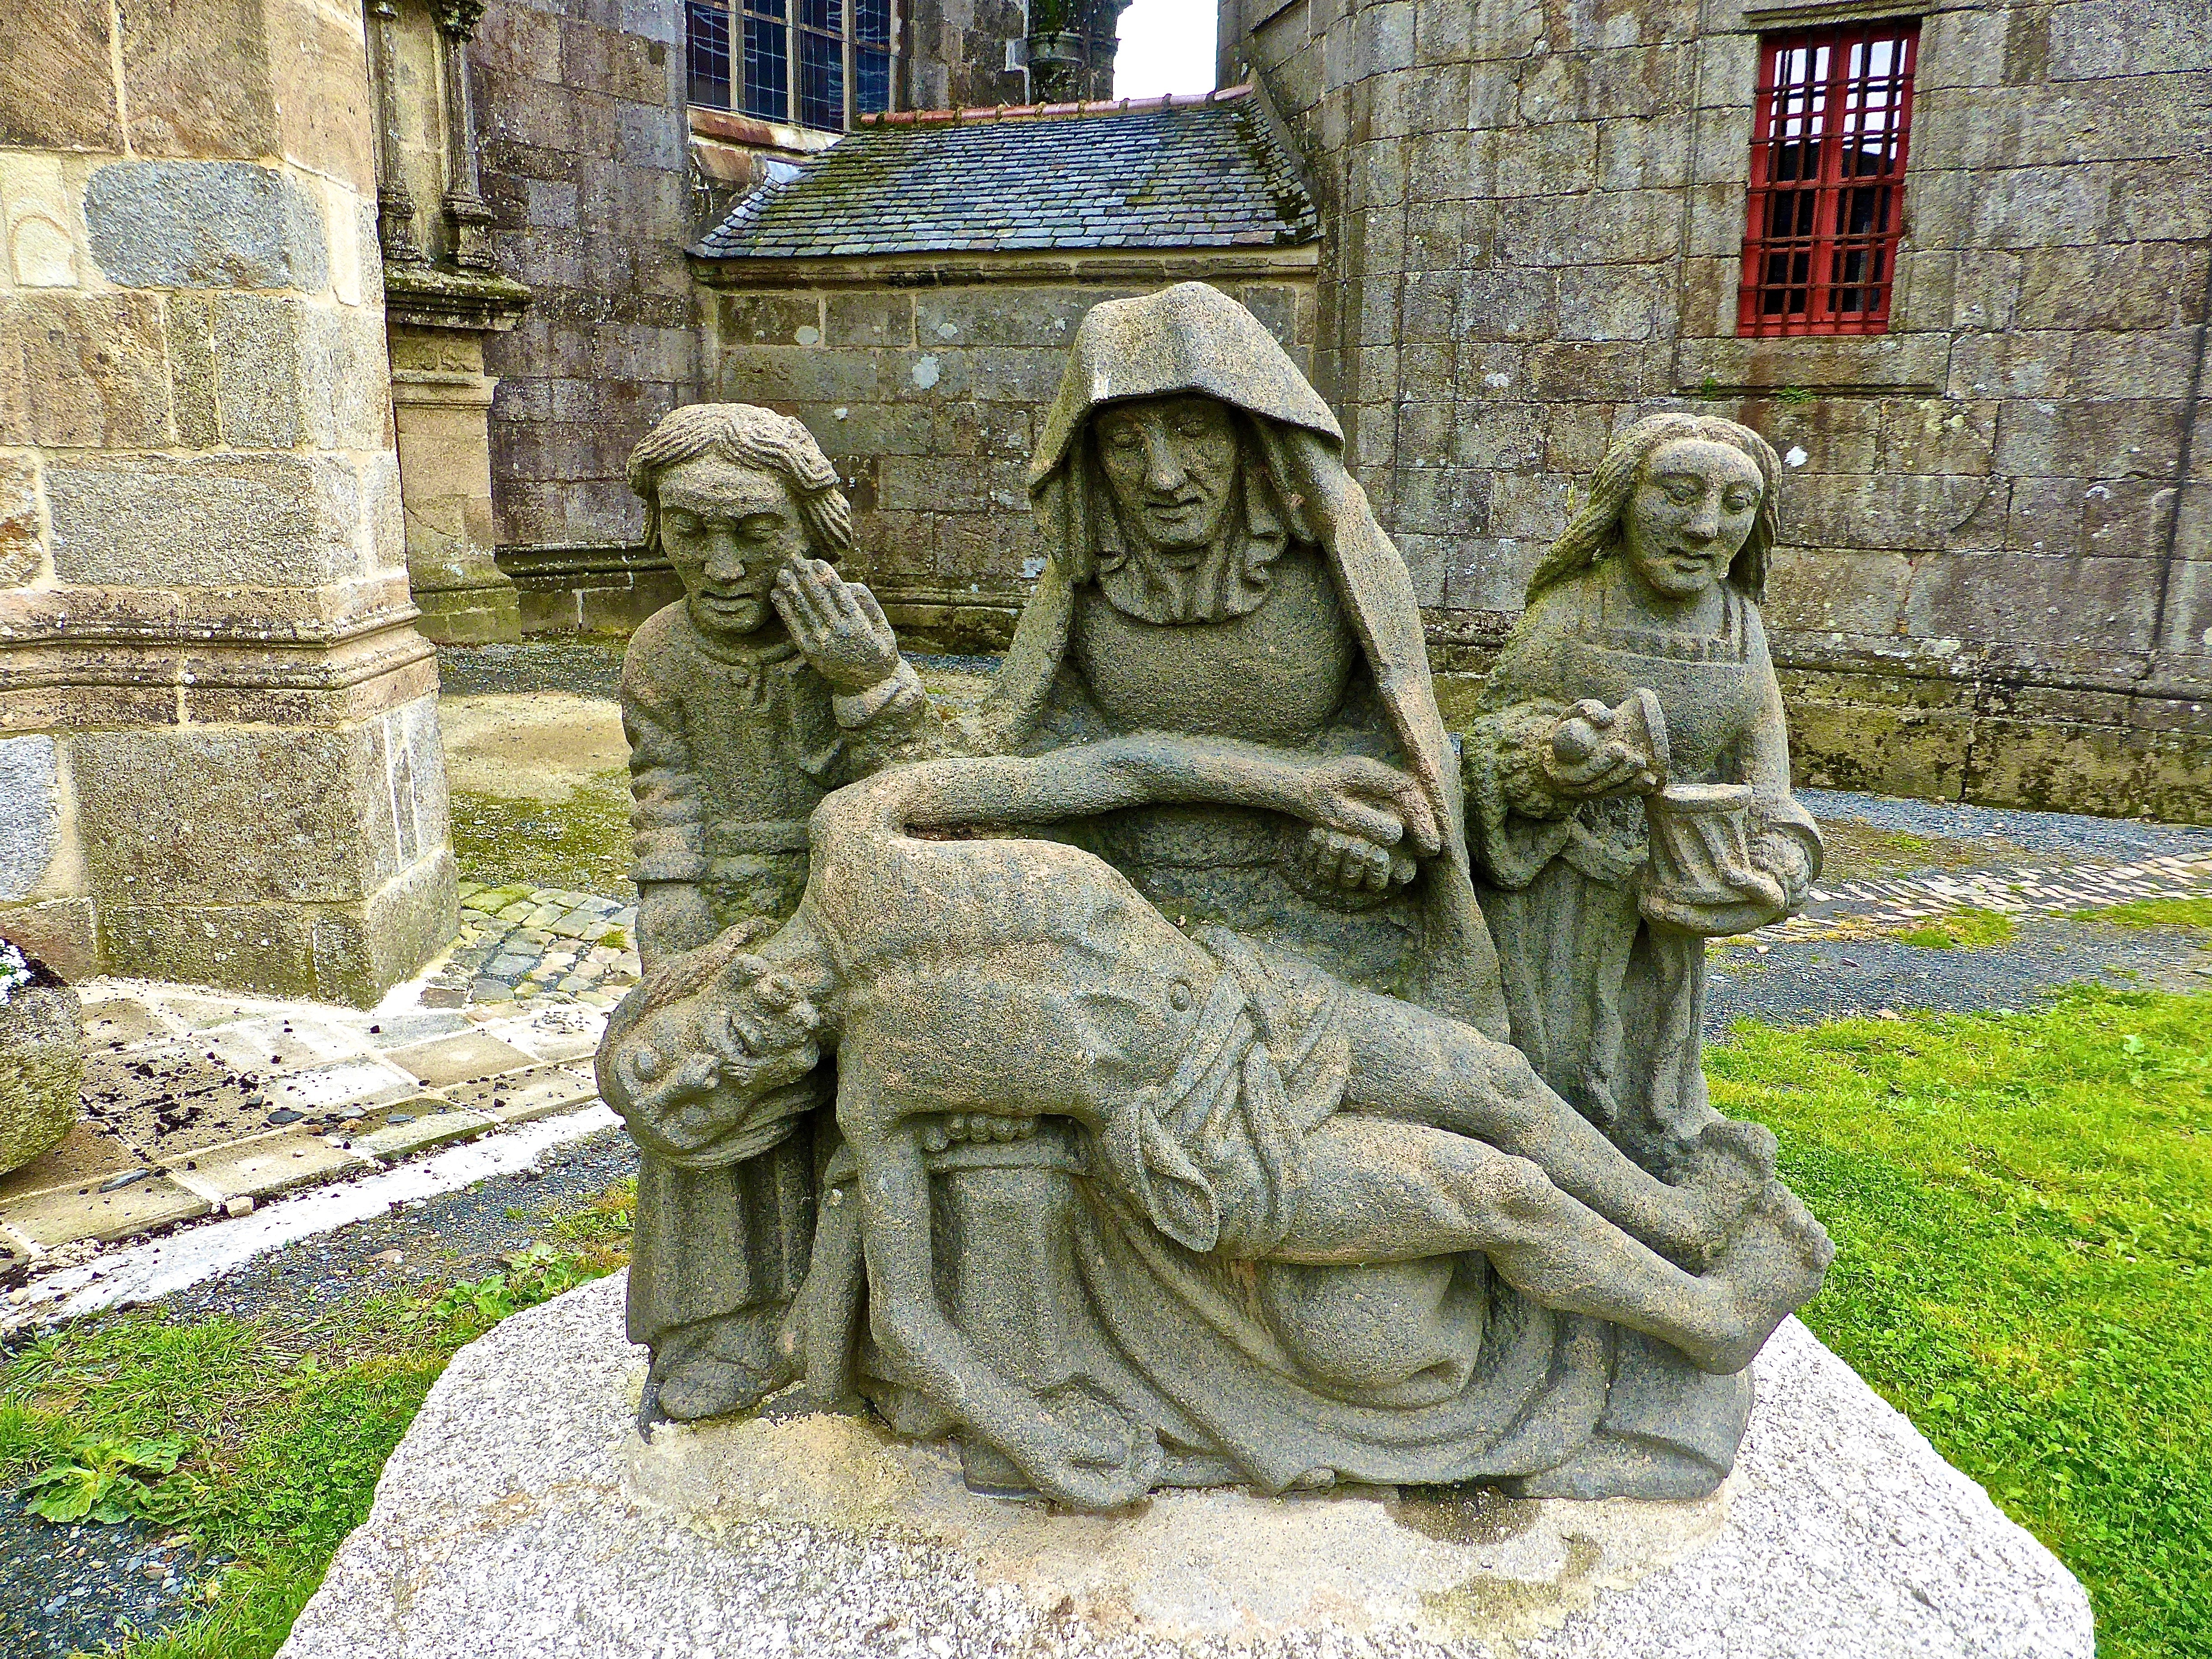
rock, sandstone, monument, statue, religion, spiritual, sculpture, art, temple, carving, stone carving, ancient history